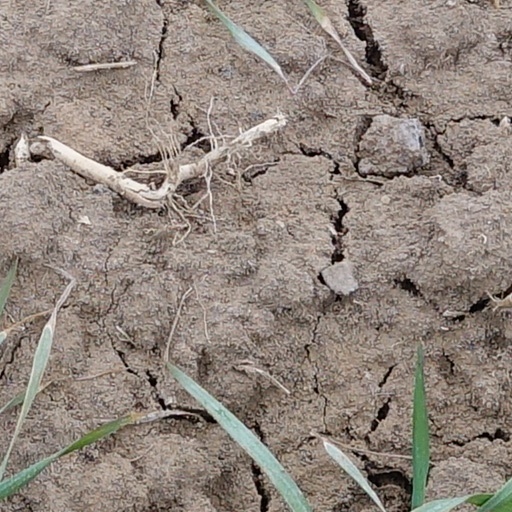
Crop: wheat